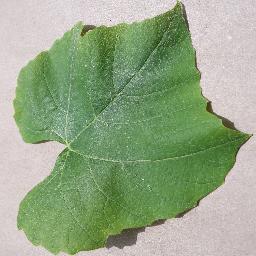
Label: Grape___healthy